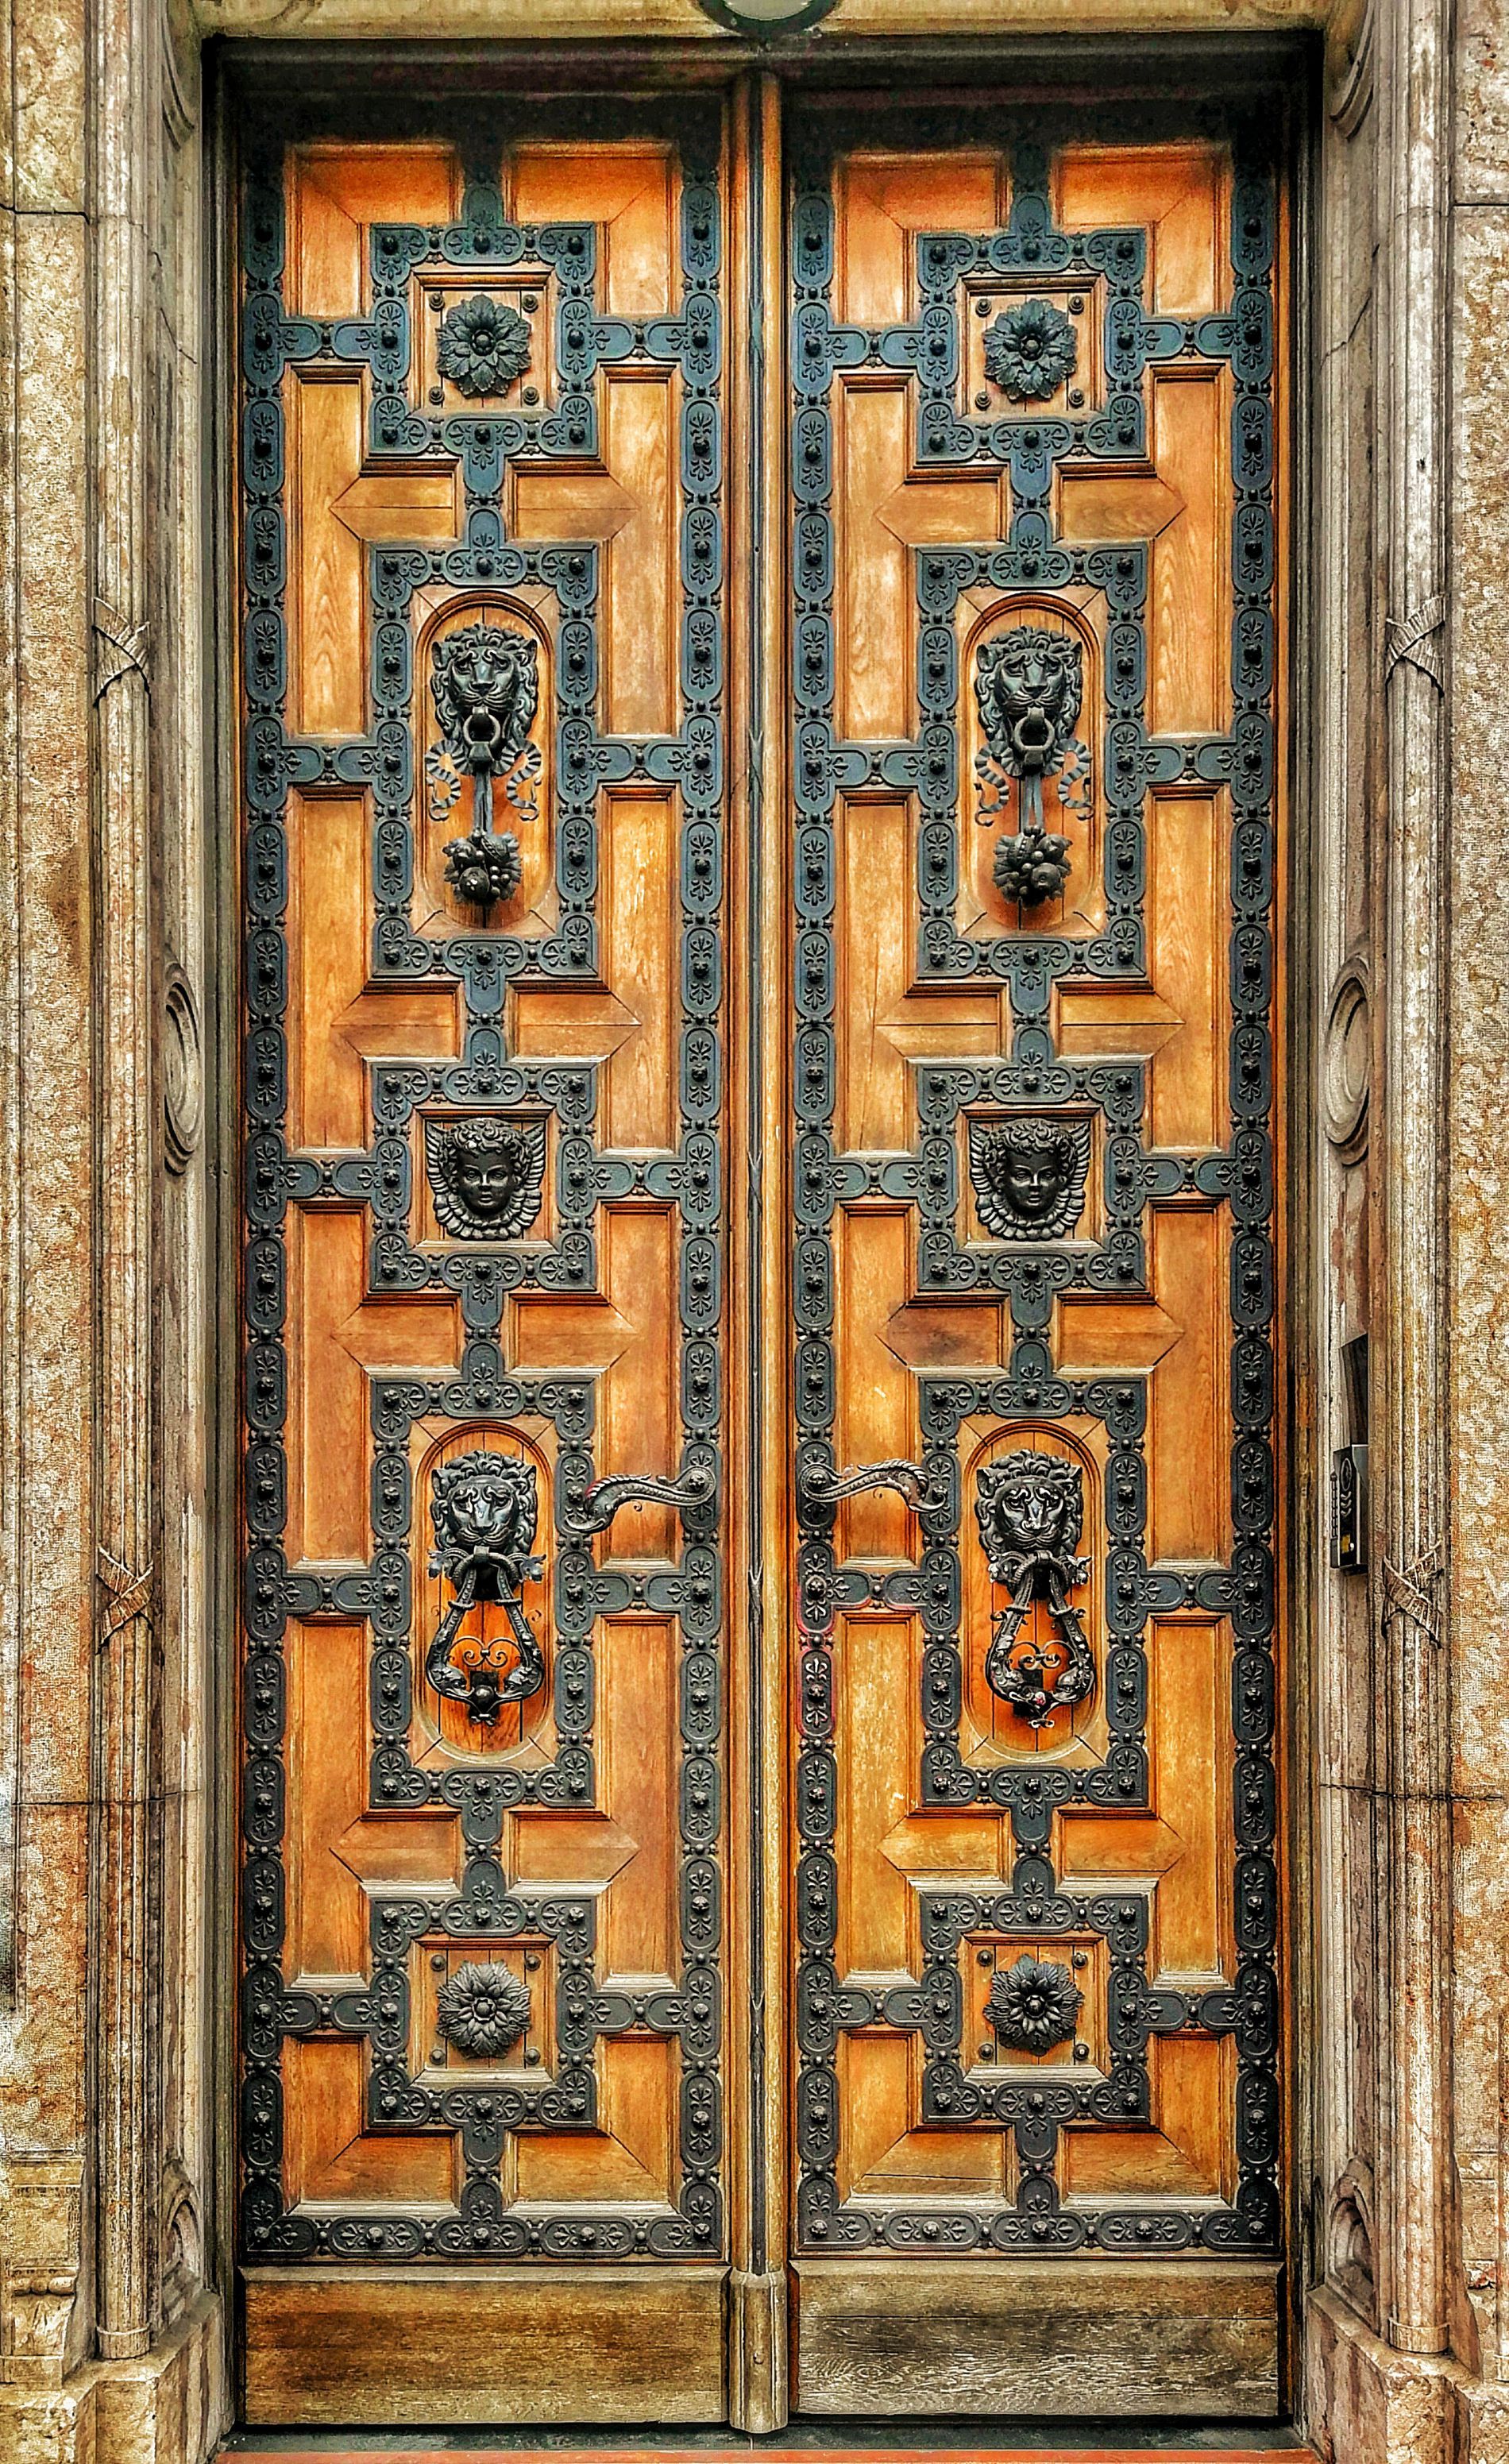
double wooden door
the double doors, filling the entire frame. The doors are the central and primary subject, and the surrounding stonework serves as a frameThe doors. intricate pattern of geometric shapes and carved black metalwork that adorn the door panels. The patterns and shapes are symmetrical and create a sense of order and balance.
POV shot and high-quality Photo, with sharp focus on the patterns and textures of the door ,capturing the details of the ornate carvings on the door.
The style is classical or historical, showcasing detailed design and craftsmanship. The lighting conditions are ambient daylight. The overall atmosphere and mood are one of elegance, historical significance.
Labels: Arch, Architecture, Gothic Arch, Door, Corrosion, Rust, Wall
Camera: HUAWEI VTR-L09